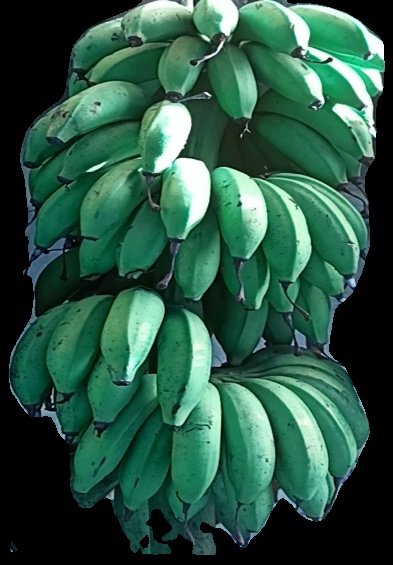
Variety: rasbale
Grade: grade2